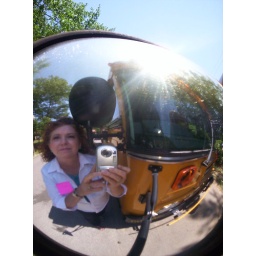
Laurie in side mirror of school bus